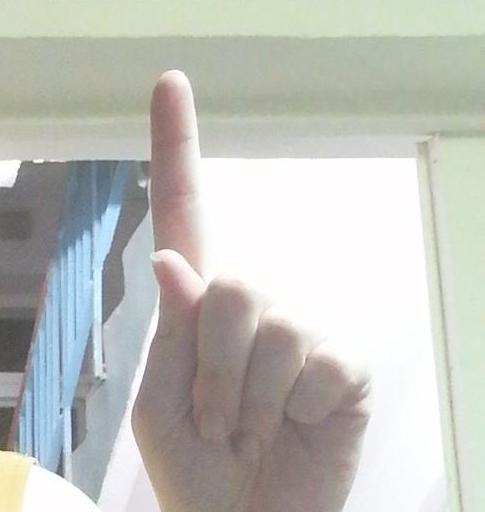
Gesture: one